Roberto Bazlen

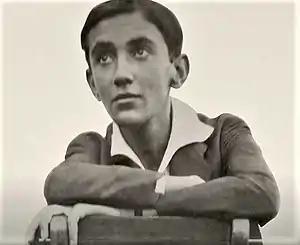
Bazlen in the 1930s

Roberto Bazlen, also known as Bobi Bazlen (10 June 1902 – 27 July 1965) was an Italian writer and publicist.